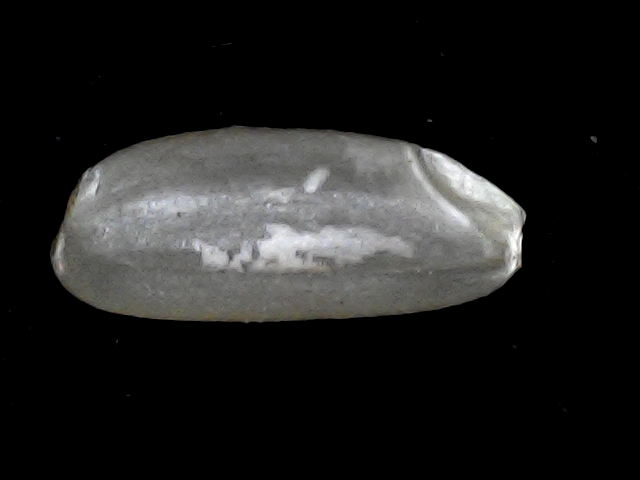
Rice variety: BD51